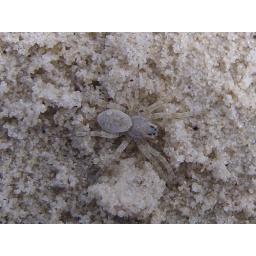
Zooming around in the beautiful white sand at Sisters Beach. ID help would be appreciated (again) Thanks.